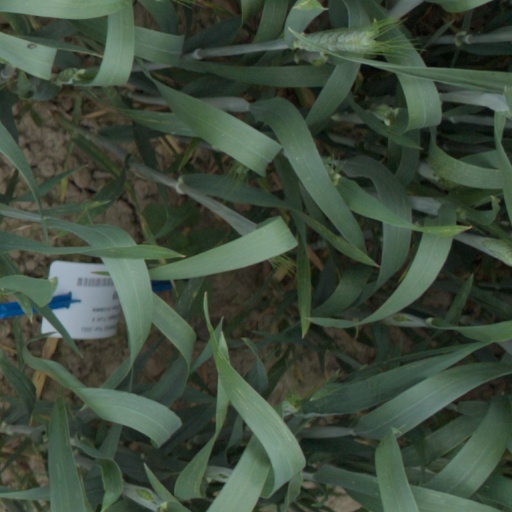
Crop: wheat